Charles Walker (British politician)

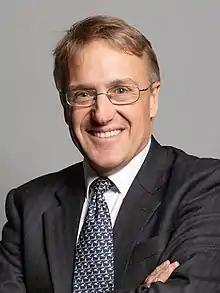
Official portrait, 2020

Sir Charles Ashley Rupert Walker (born 11 September 1967) is a British politician who served as chair of the House of Commons Procedure Committee from 2012 to 2019. A member of the Conservative Party, he was the Member of Parliament (MP) for Broxbourne in Hertfordshire from 2005 to 2024.